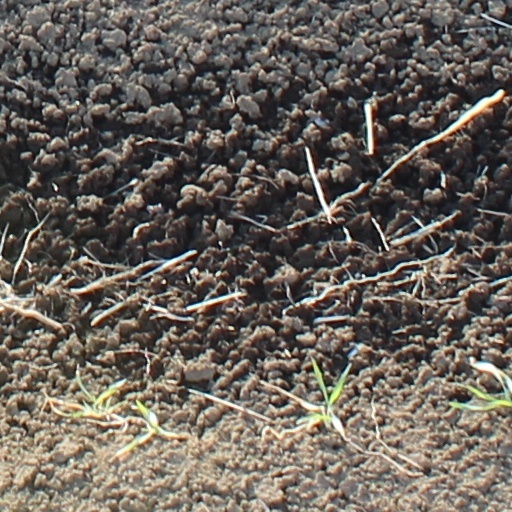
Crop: wheat